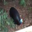
Label: bird